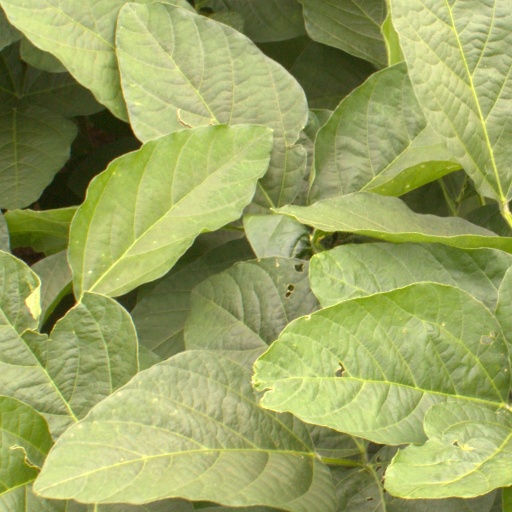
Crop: soybean